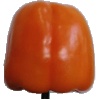
Label: Pepper Orange 1